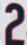
Number: 2